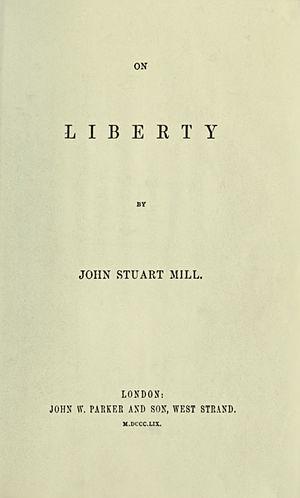
De la liberté est un essai de philosophie de John Stuart Mill paru en 1859. Défendant un libéralisme vigoureux fondé sur le harm principle, le livre a eu une postérité importante dans la tradition libérale. Il a été influencé par les écrits d'auteurs allemands comme Goethe et Humboldt. Comptant indubitablement parmi les œuvres majeures de Mill, le livre pose toutefois certaines questions de cohérence avec un autre ouvrage de l'auteur : L'Utilitarisme. La première traduction française est due à Charles Brook Dupont-White, en 1860.
John Stuart Mill est un philosophe, logicien et économiste britannique. Penseur libéral parmi les plus influents du XIXᵉ siècle, il est un partisan de l'utilitarisme, une théorie éthique préalablement exposée par Jeremy Bentham, dont Mill propose sa compréhension personnelle. En économie, il est l'un des derniers représentants de l'école classique. Précurseur du féminisme, Mill propose en outre un système de logique qui opère la transition entre l'empirisme du XVIIIᵉ siècle et la logique contemporaine. Il est enfin l'auteur du premier grand traité sur la démocratie représentative, Considérations sur le gouvernement représentatif.
Le harm principle est un principe de philosophie politique et morale. Il énonce que la société ne peut contraindre un individu contre sa volonté que pour une seule raison : empêcher de causer du tort à autrui.